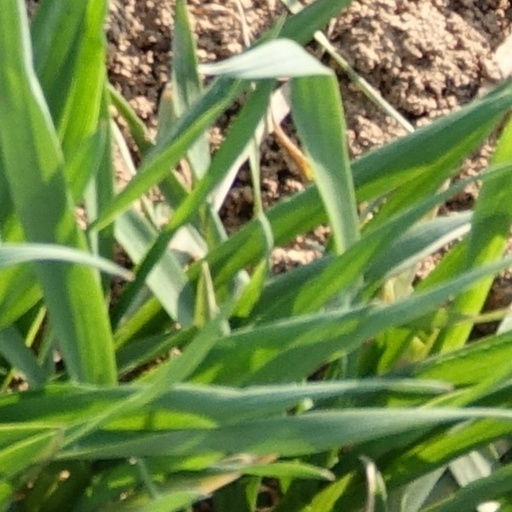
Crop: wheat